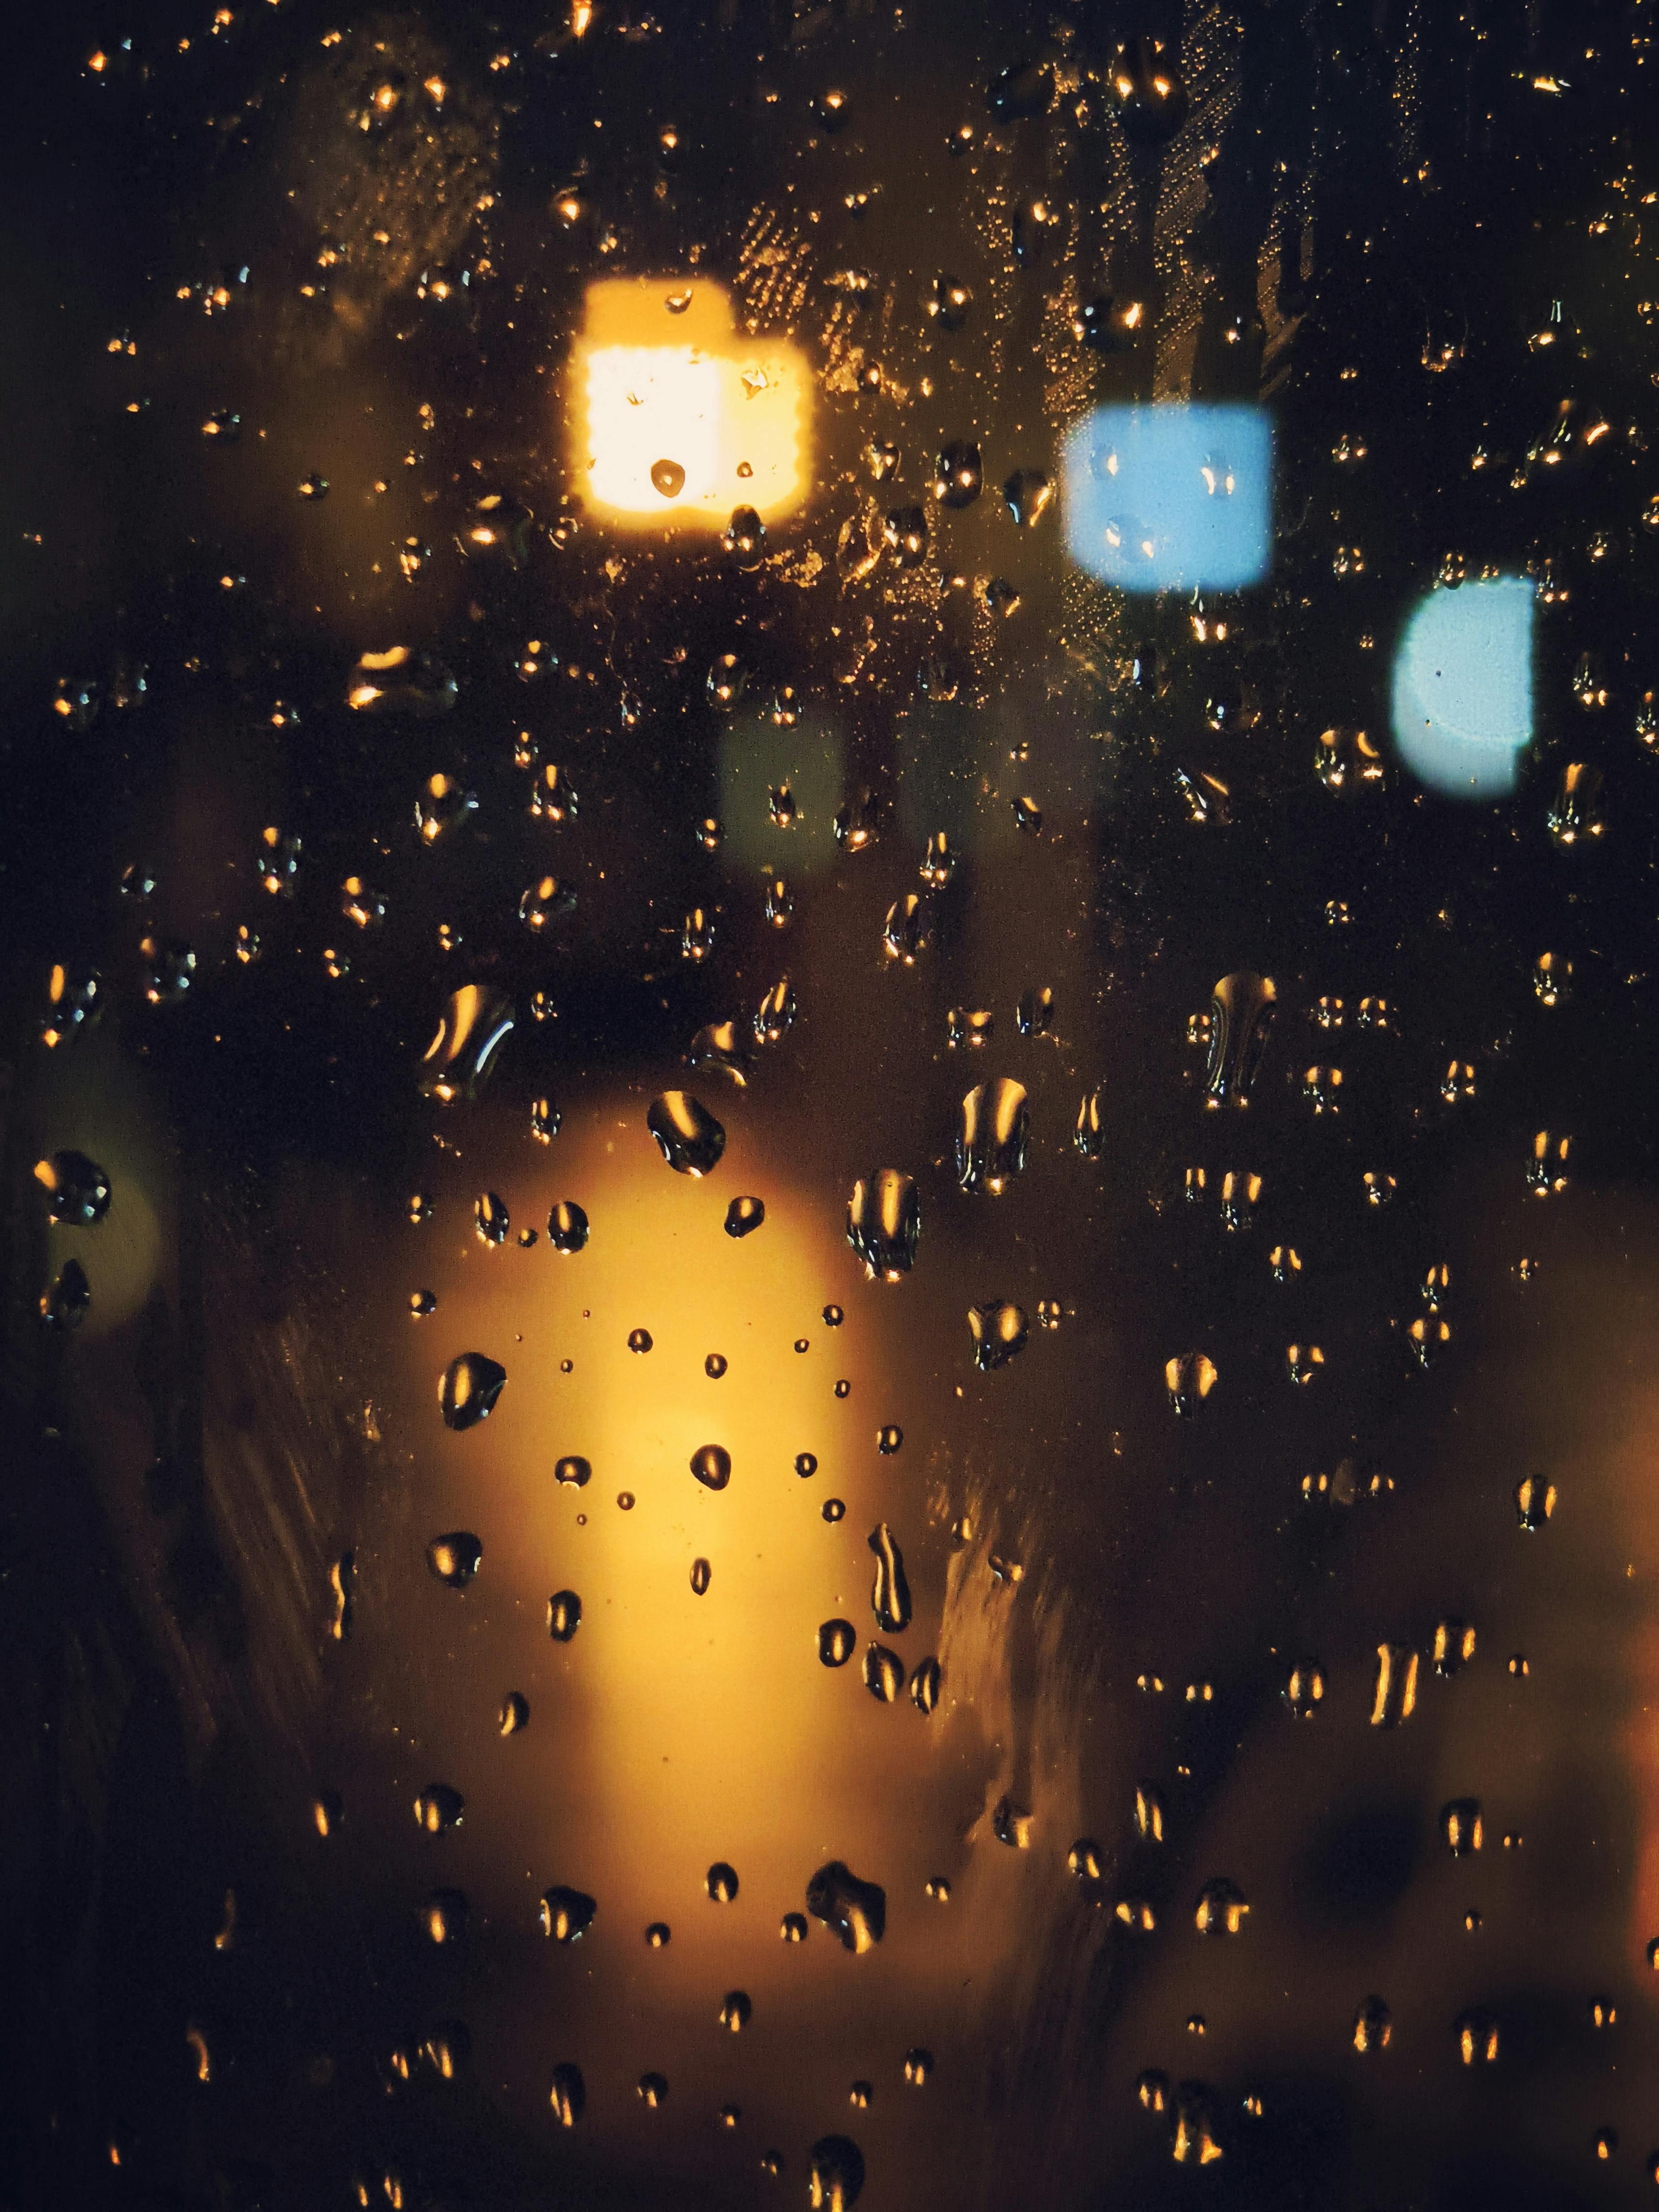
art, liquid, water, gold, amber, fluid, rectangle, font, Tints and shades, space, circle, darkness, event, precipitation, pattern, drop, midnight, science, night, moisture, metal, drizzle, astronomical object, building, universe, rain, graphics